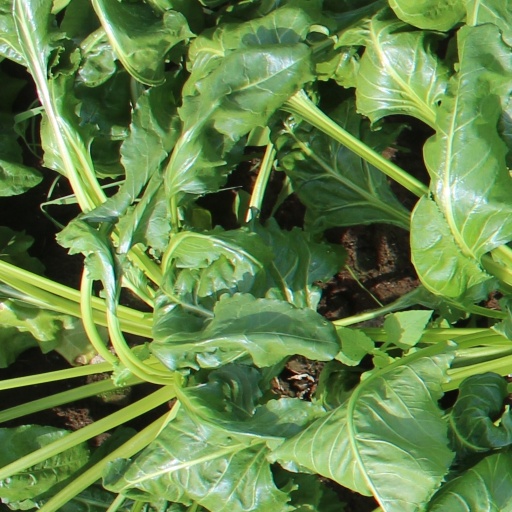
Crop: sugar beet